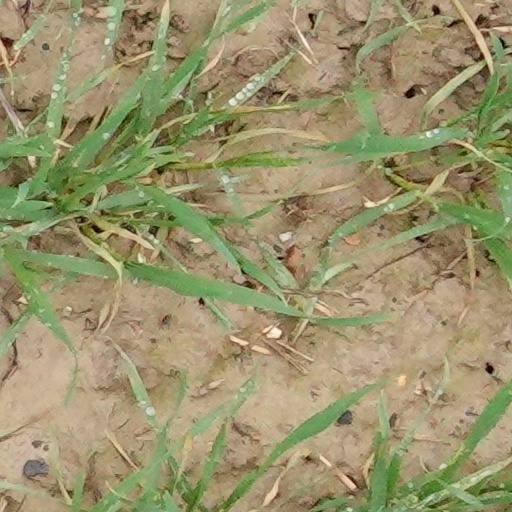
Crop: wheat